Dudley McCarthy

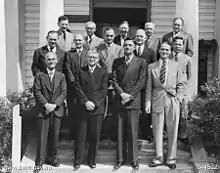
A group photo of the authors of "Australia in the War of 1939–1945" in 1954. McCarthy stands first right in the front row

In the immediate postwar period, McCarthy was on the Universities Commission. In 1952, he was served in the Department of Territories, and six years later was appointed assistance secretary of the department. In this capacity, he was Australia's senior commissioner on the South Pacific Commission. He was special representative for Australia, responsible for New Guinea and Nauru, on the United Nations Trusteeship Council from 1961 to 1962.